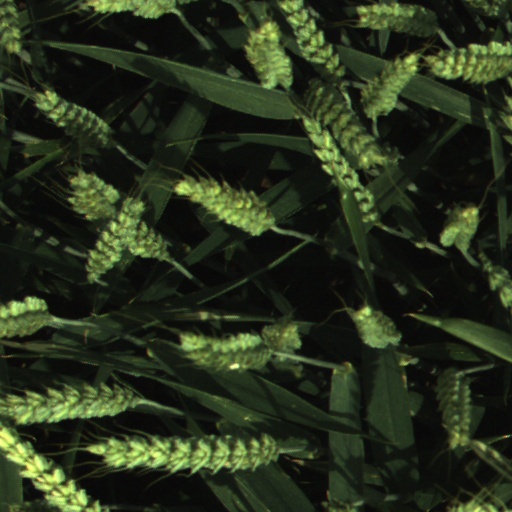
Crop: wheat